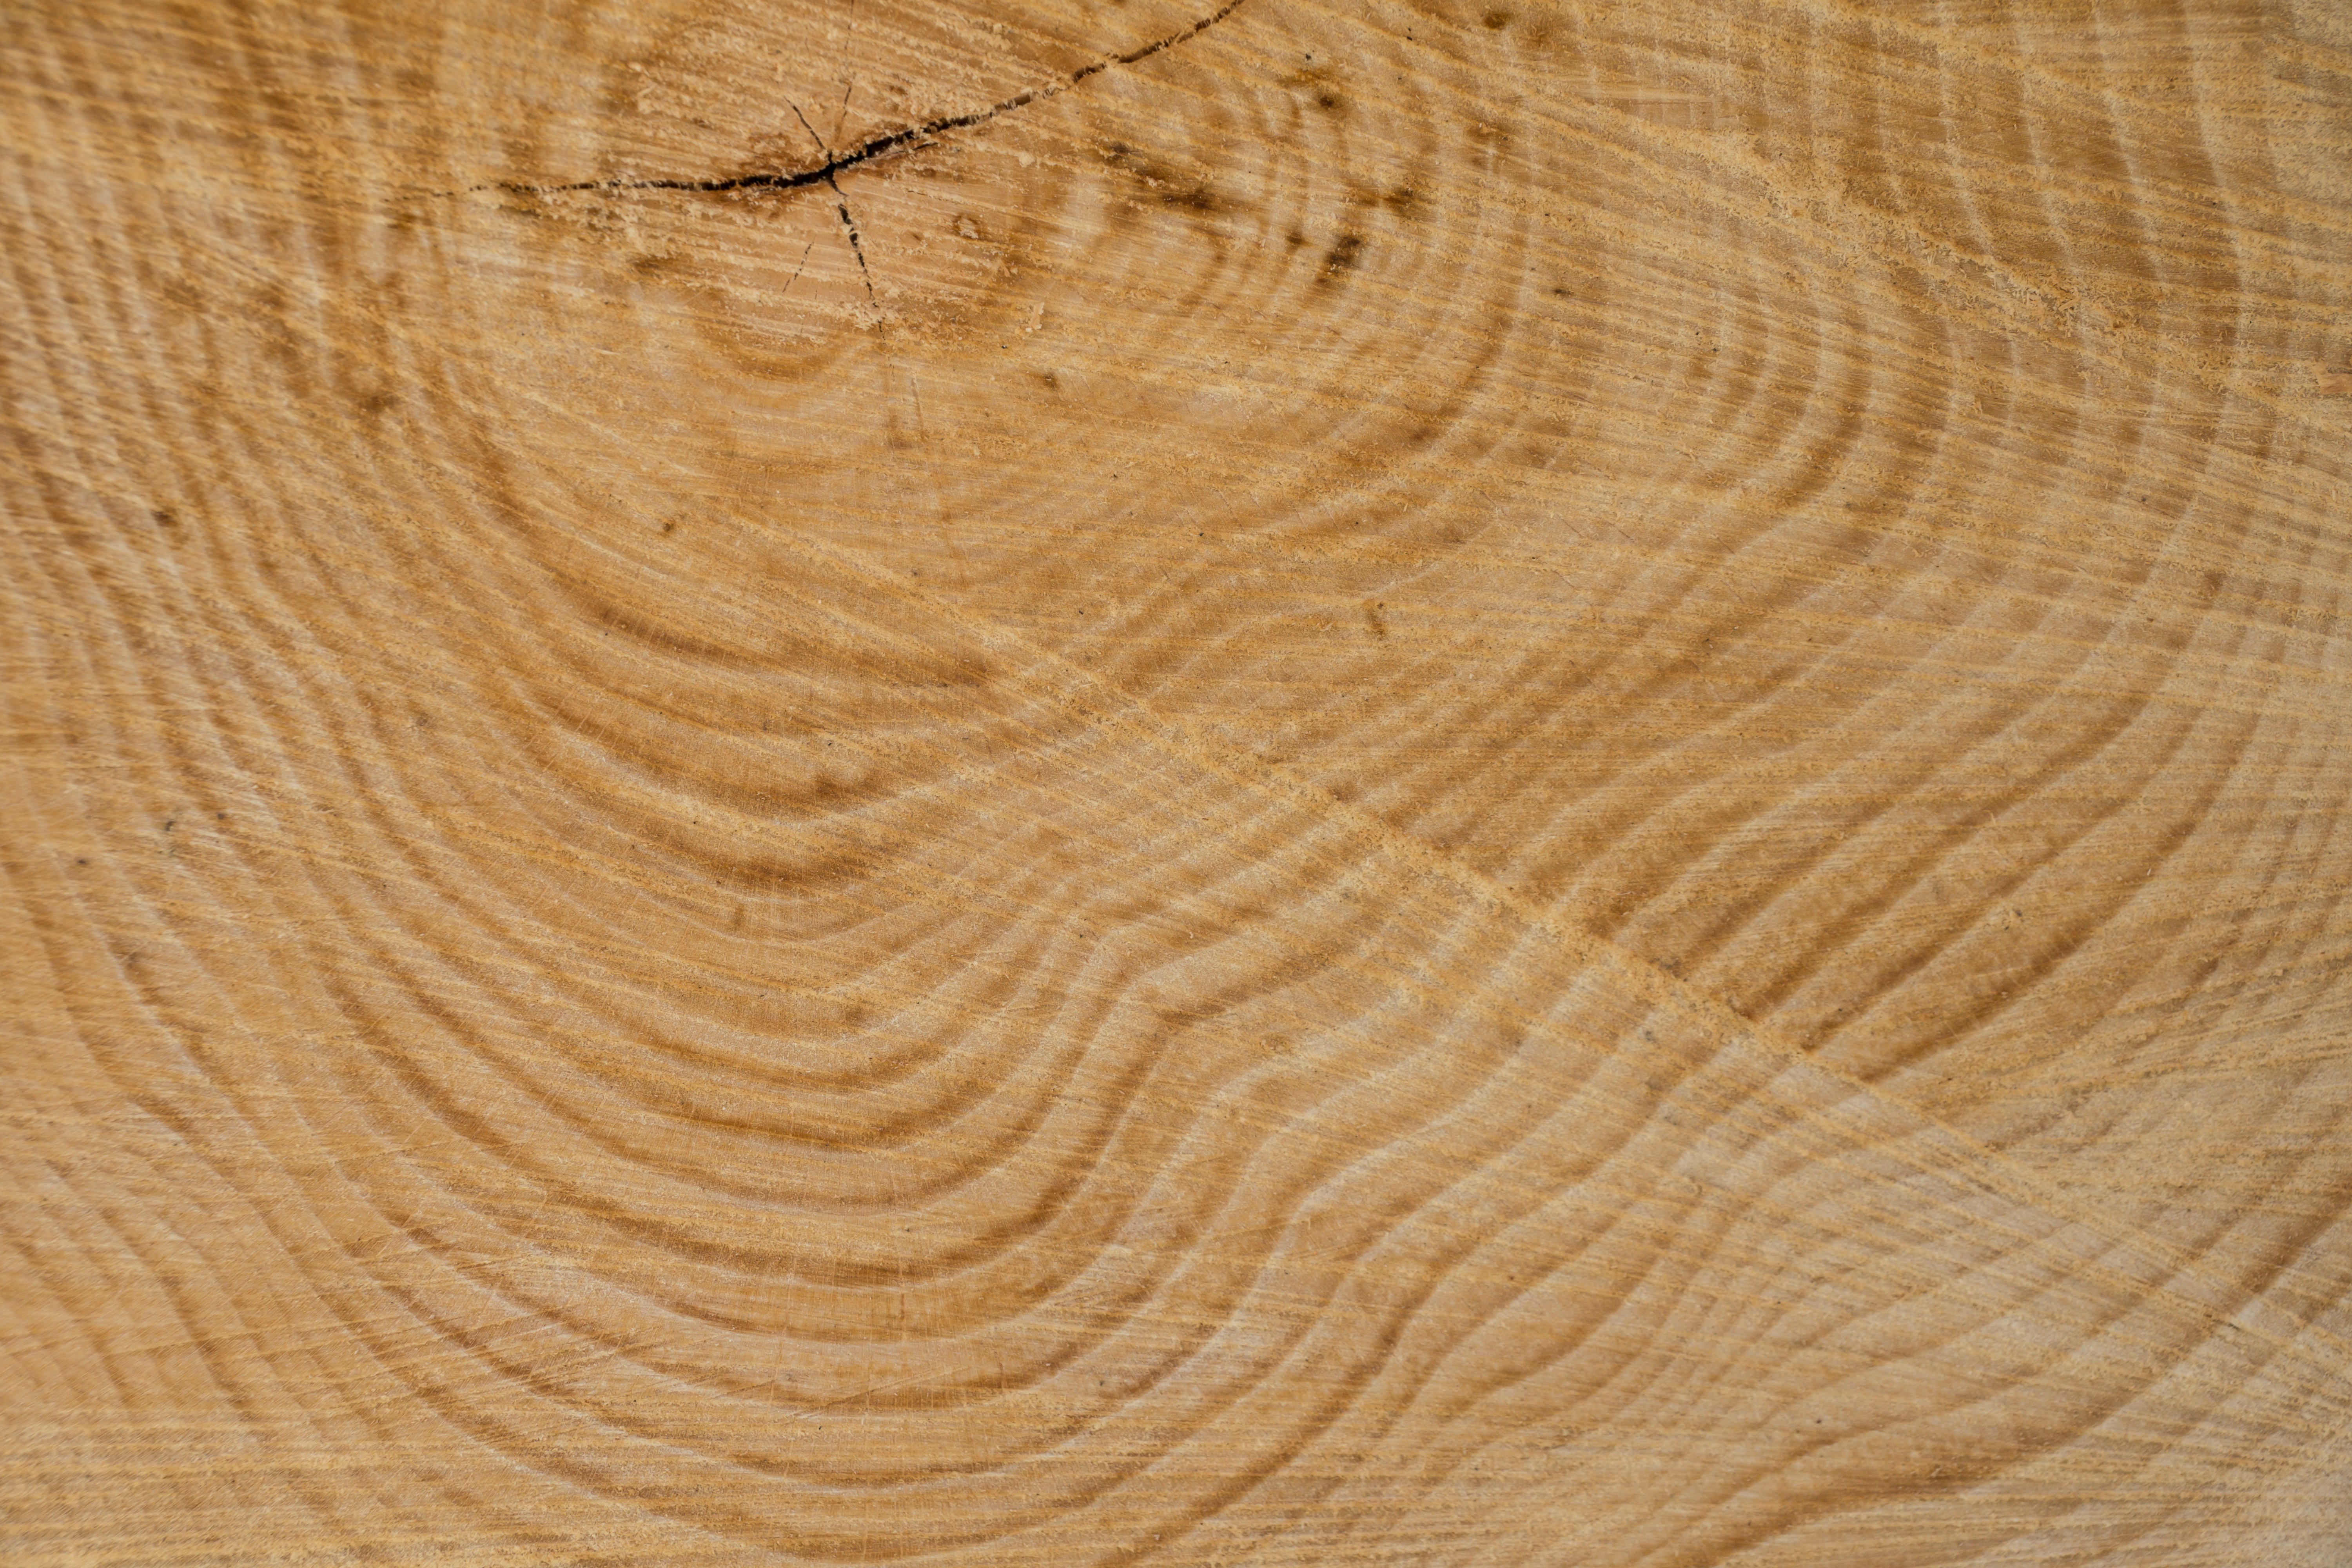
tree, nature, structure, wood, grain, texture, floor, dry, log, produce, circle, hardwood, annual rings, light brown, flooring, plywood, wood flooring, laminate flooring, wood stain